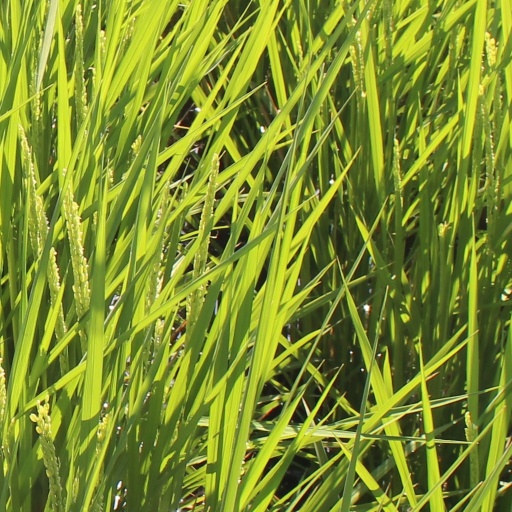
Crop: rice